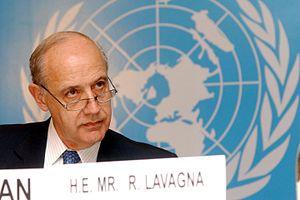
Roberto Lavagna est un économiste et homme politique argentin, ministre de l'Économie du pays d'avril 2002 à novembre 2005, à la suite de la crise économique argentine.